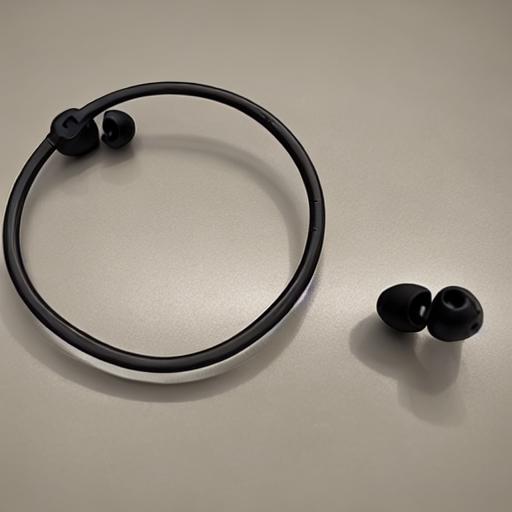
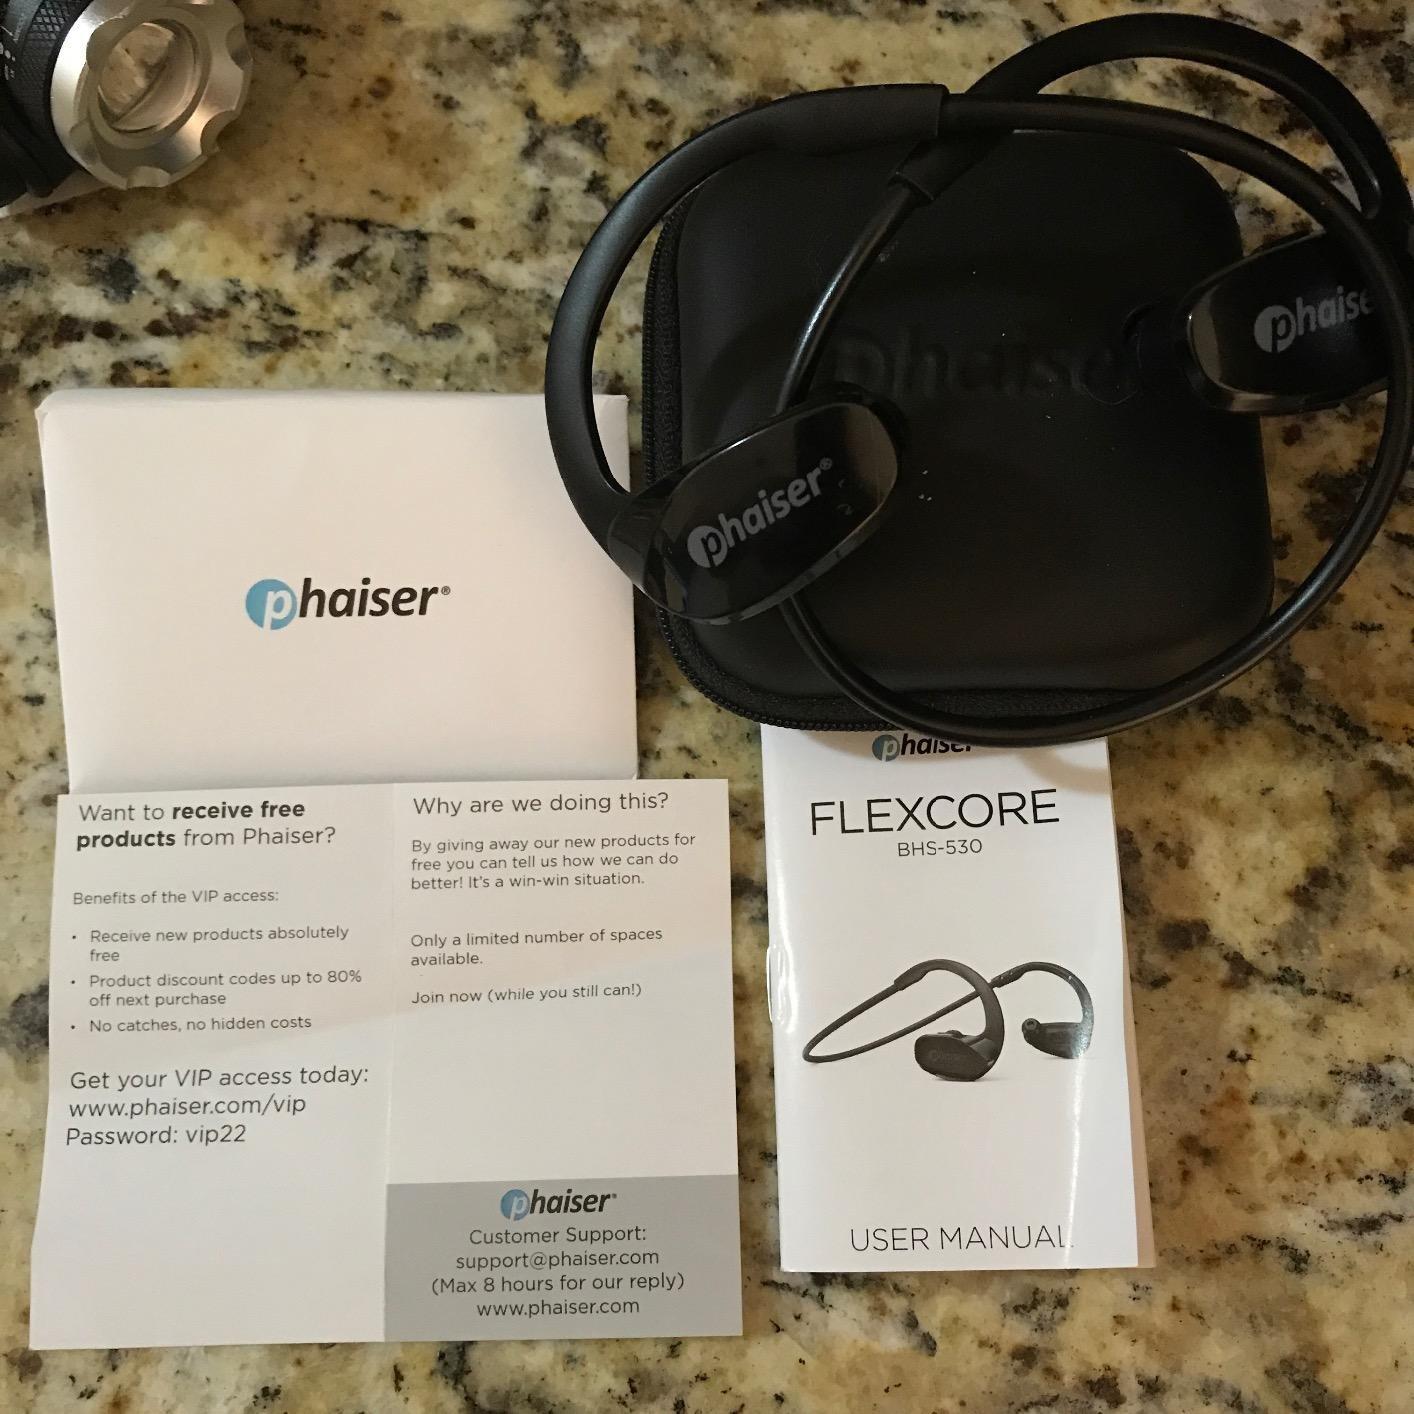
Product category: earbuds
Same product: no